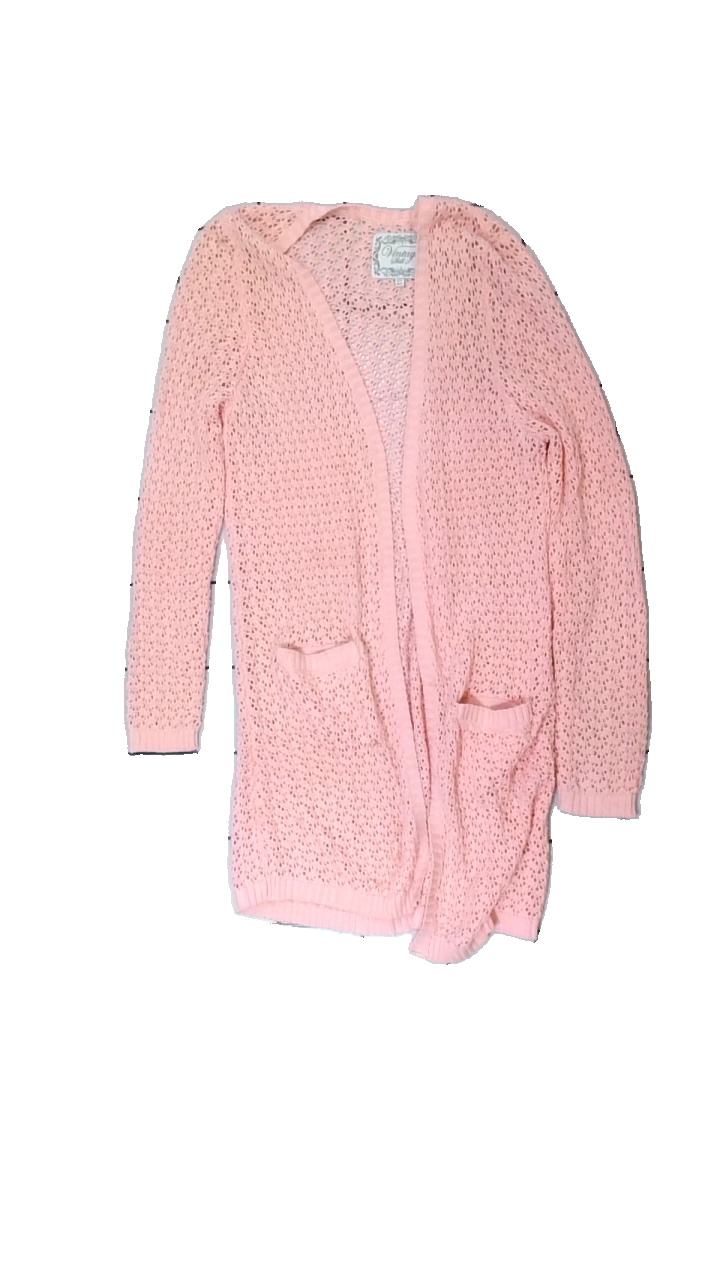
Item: Cardigan (Children)
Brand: Skill
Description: rosa stickad kofta med "hål"/ mönster. fläckar längst ner och på ärmarna
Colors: Pink
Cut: Regular
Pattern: Other
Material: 100% acrylic
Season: All
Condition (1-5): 3
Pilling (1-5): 5
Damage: fläckar på båda ärmarna
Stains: Major
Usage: Export
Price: <50